The Get Along Gang

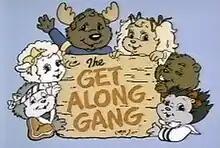

The Get Along Gang is a group of characters created in 1983 by Tony Byrd, Tom Jacobs, Ralph Shaffer, Linda Edwards, Muriel Fahrion, and Mark Spangler for American Greetings' toy design and licensing division, "Those Characters from Cleveland" (now Cloudco Entertainment), for a series of greeting cards. "The Get Along Gang" is a group of 6 pre-adolescent anthropomorphic animal characters in the fictional town of Green Meadow, who form a club that meets in an abandoned caboose and who have various adventures whose upbeat stories were intended to show the importance of teamwork and friendship. The success of the greeting card line led to a Saturday morning television series, which aired on CBS for 13 episodes in the 1984–1985 season, with reruns showing from January to June 1986.